Emil Mahl

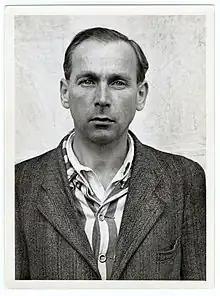
Emil Mahl in American internment. Photograph from 1945.

Emil Erwin Mahl (born 9 November 1899 in Karlsruhe; died 1 April 1967 in Heidelberg) was a Kapo (prisoner functionary) in the crematorium of the Nazi Dachau concentration camp. Known as "the Hangman of Dachau", he was sentenced to death after the war, but this was commuted to a 10-year prison sentence.